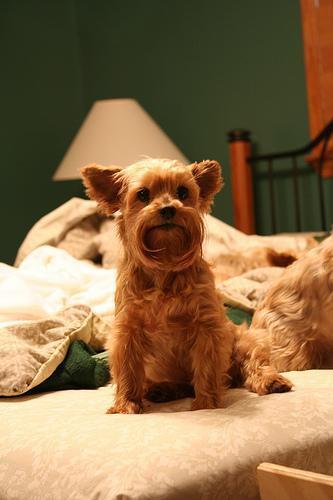
Yorkshire_terrier